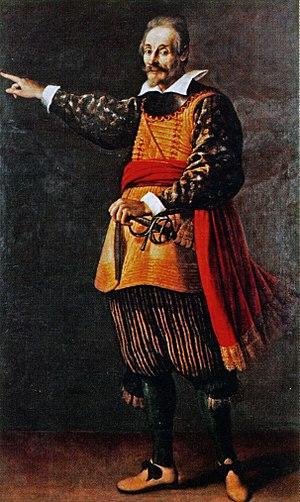
Le château de Villandry est un ensemble entremêlant intimement architecture et jardins, situé à 15 km à l'ouest de Tours, dans le département français d'Indre-et-Loire, en région Centre-Val de Loire.
Portrait d'un acteur, est une peinture de Domenico Fetti au musée de l’ Ermitage à Saint-Pétersbourg, en Russie. Il a probablement peint en 1621 ou 1622 à Mantoue, en Italie. Le sujet serait un acteur de la commedia dell'arte, Tristano Martinelli ou Francesco Andreini. Il existe une copie bien connue du portrait d'un artiste non identifié à la Gallerie dell'Accademia de Venise.